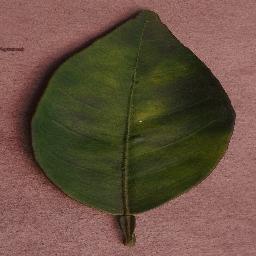
Label: Orange___Haunglongbing_(Citrus_greening)